Describe the emotion expressed in this image:  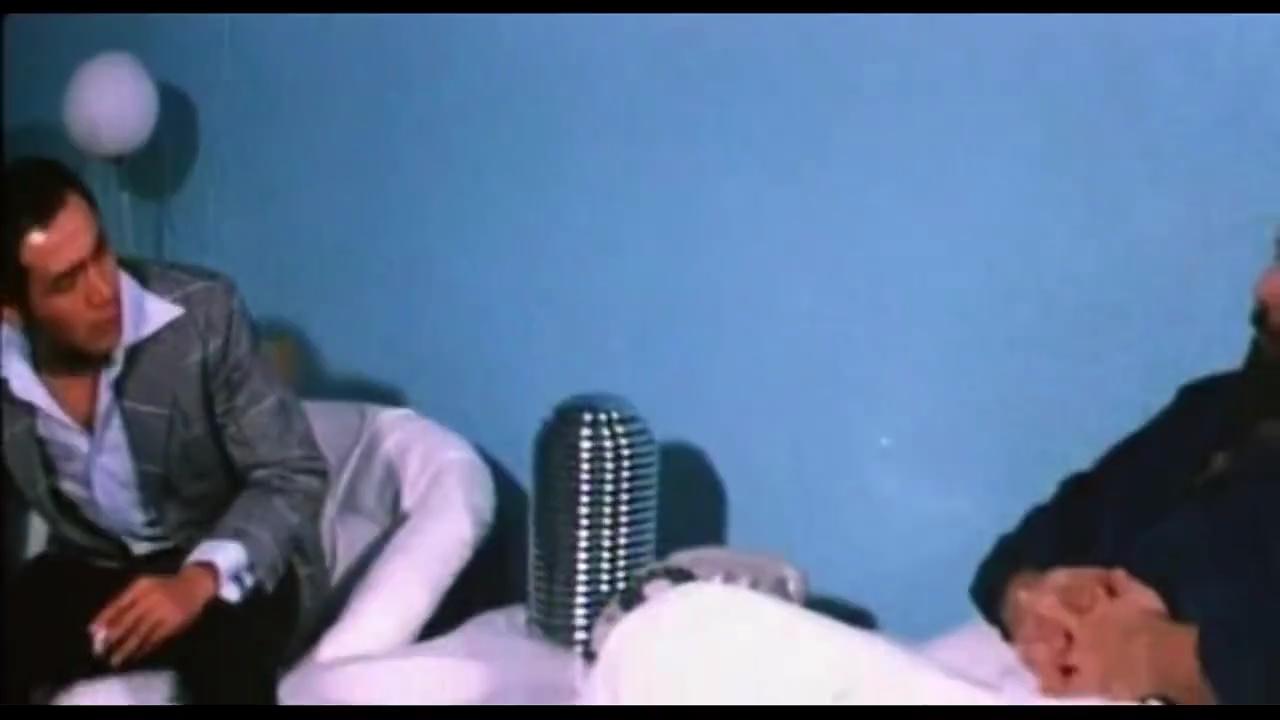
This person displays Suffering, valence and arousal with low intensity.